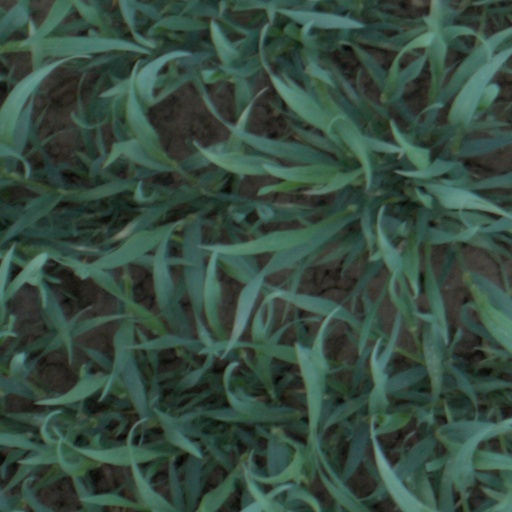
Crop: wheat